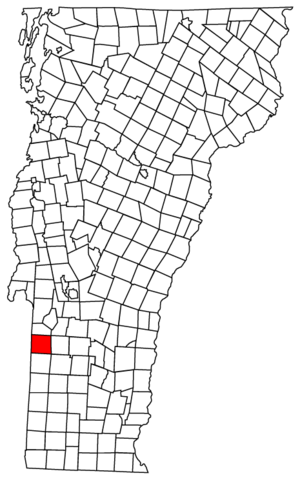
Pawlet est une ville située dans le comté de Rutland, dans l'État du Vermont, aux États-Unis.